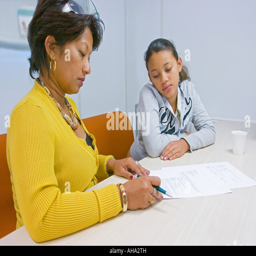
mother signing a contract on behalf of her daughter